The Crosspatch

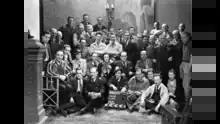
Cast photo for "De Kribbebijter" ("The Crosspatch"), 1935

Shooting began in April 1935 at Cinetone Studios and lasted for only thirteen days. Exterior scenes were shot at Landgoed Duin en Kruidberg in Velsen.